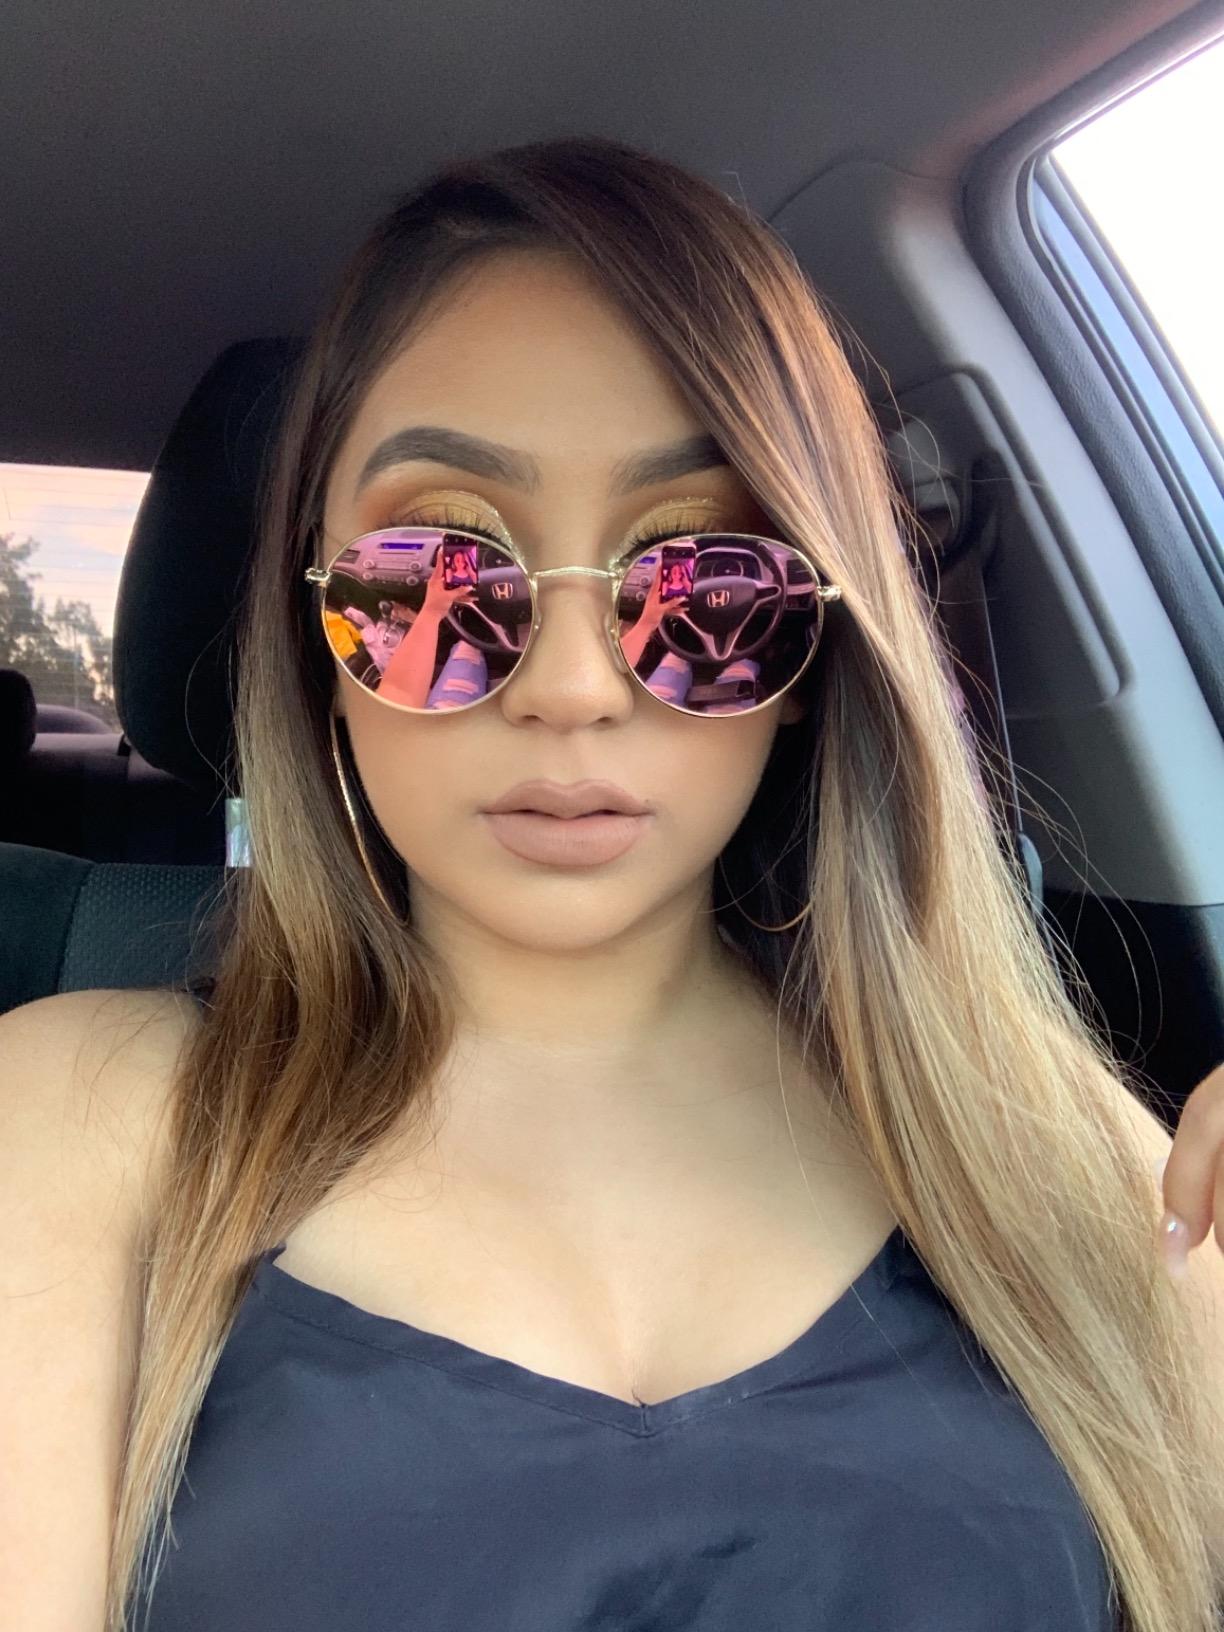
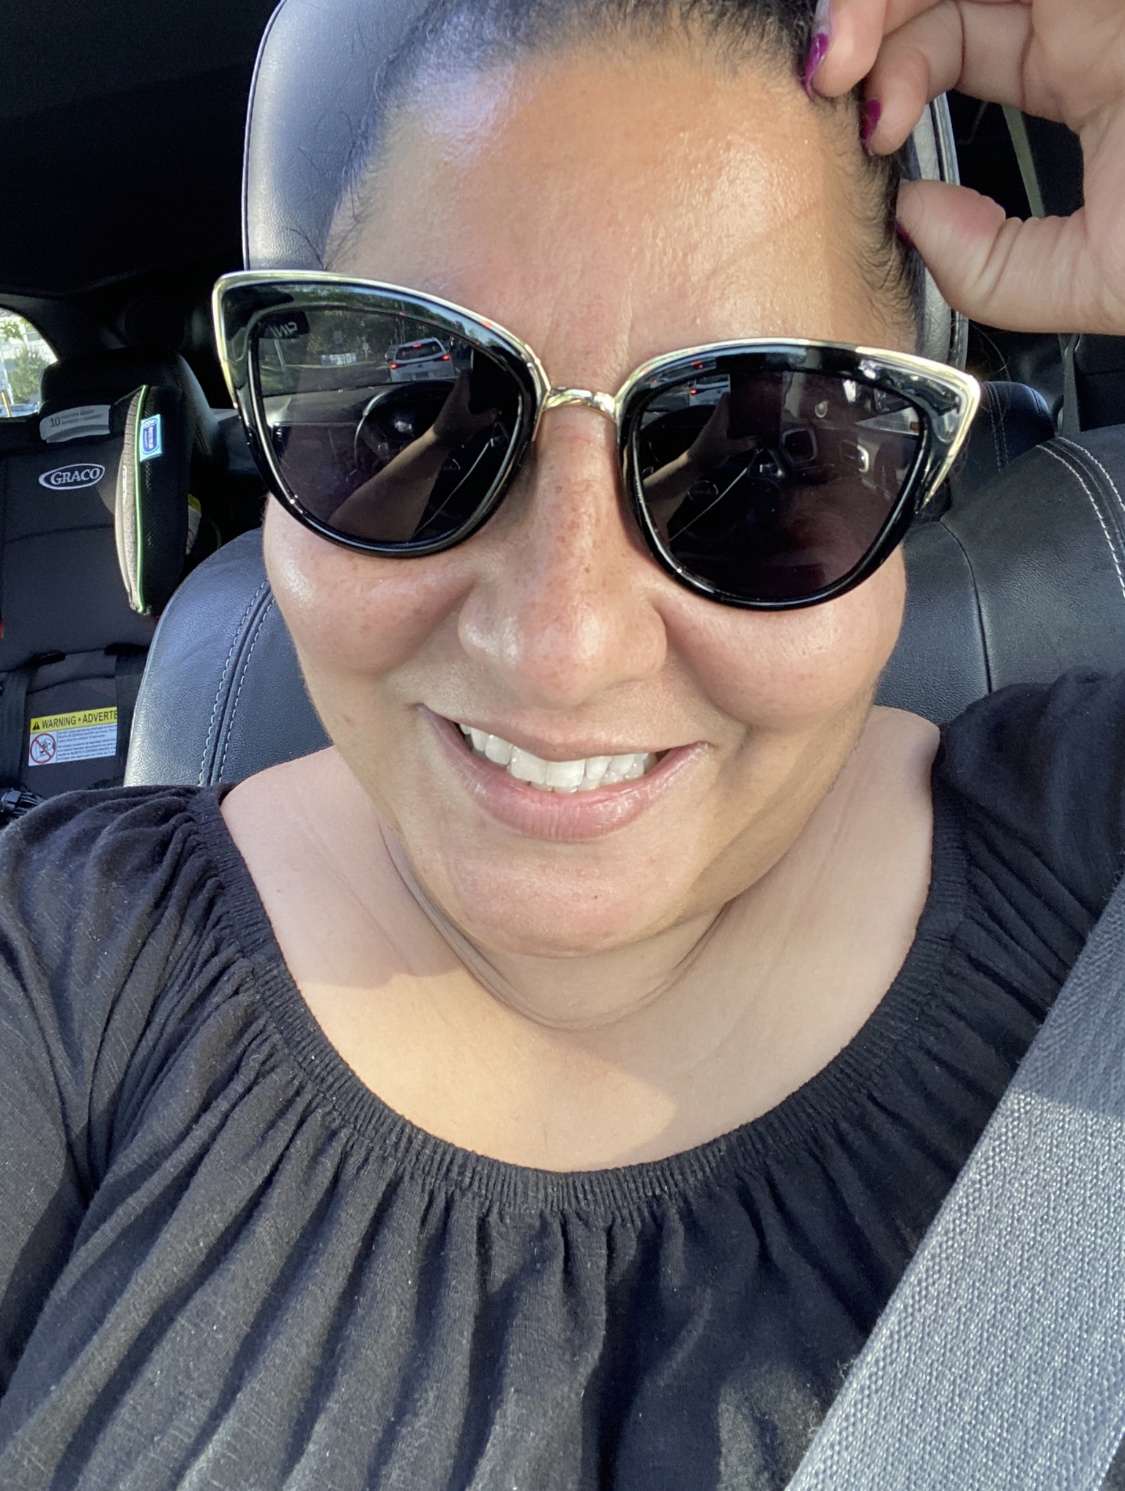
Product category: accessories_sunglasses
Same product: no